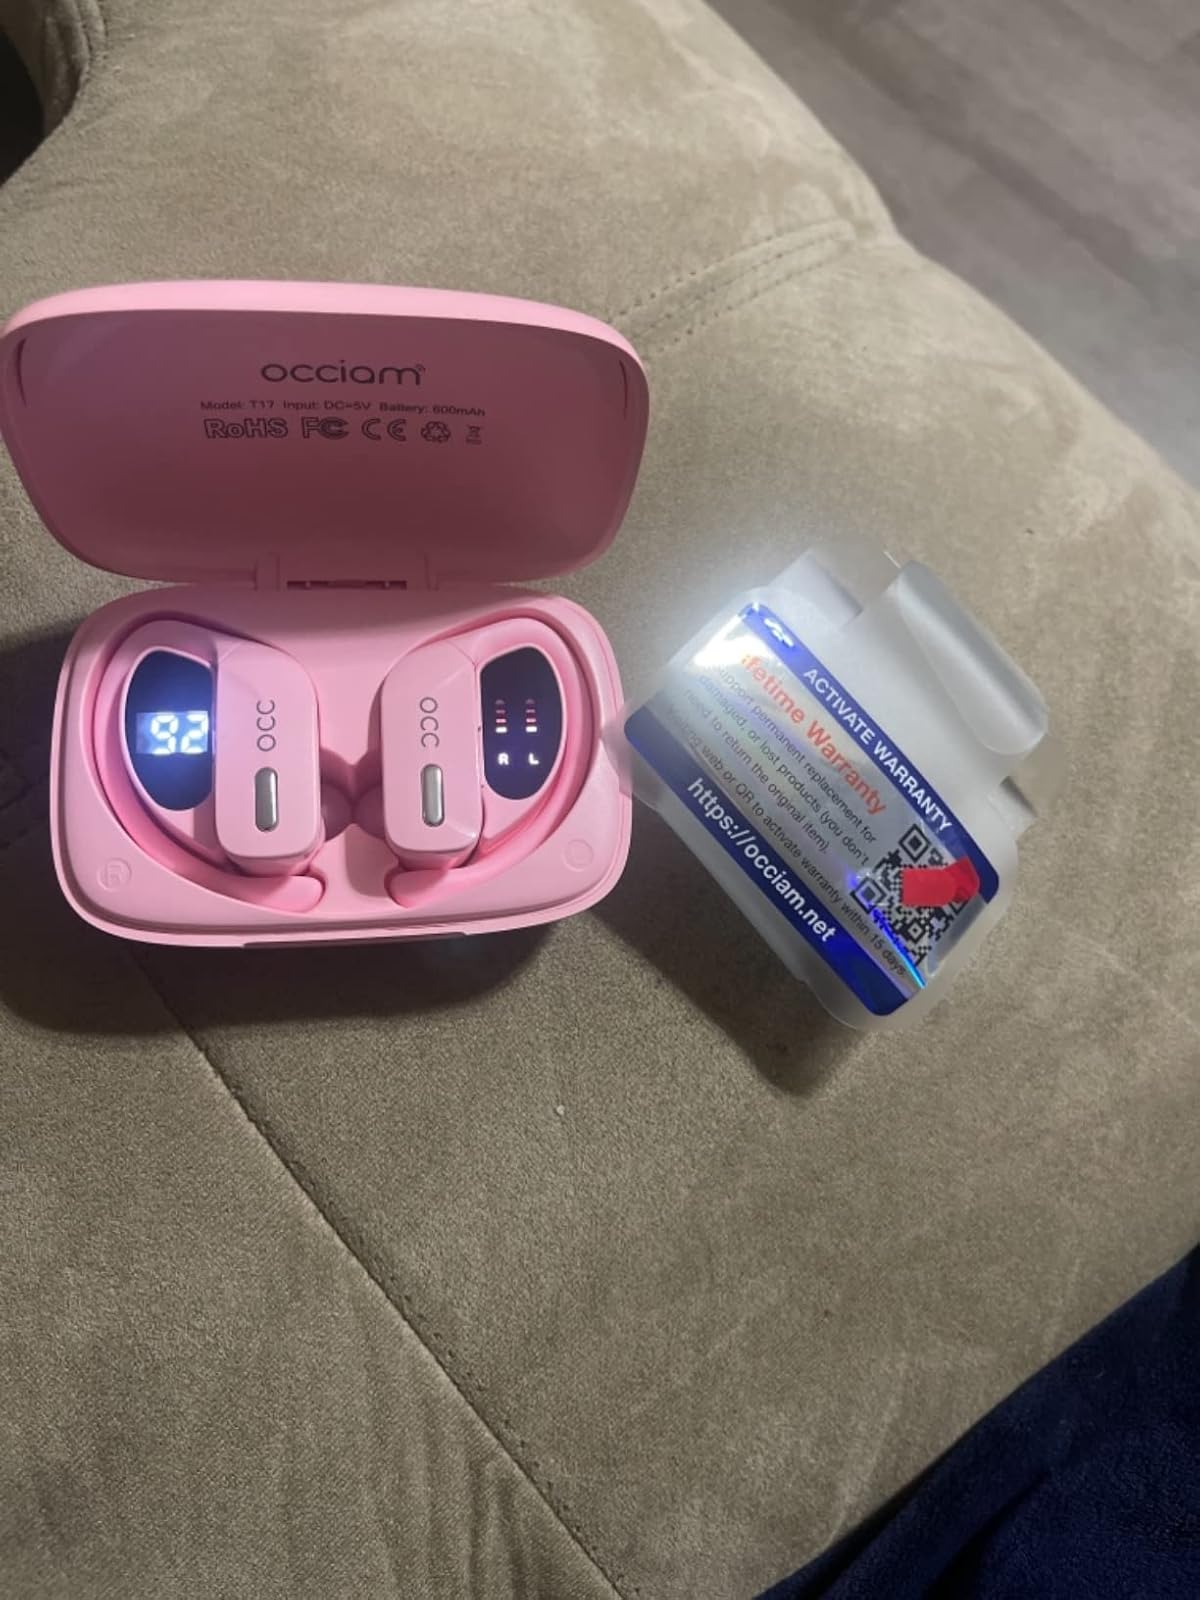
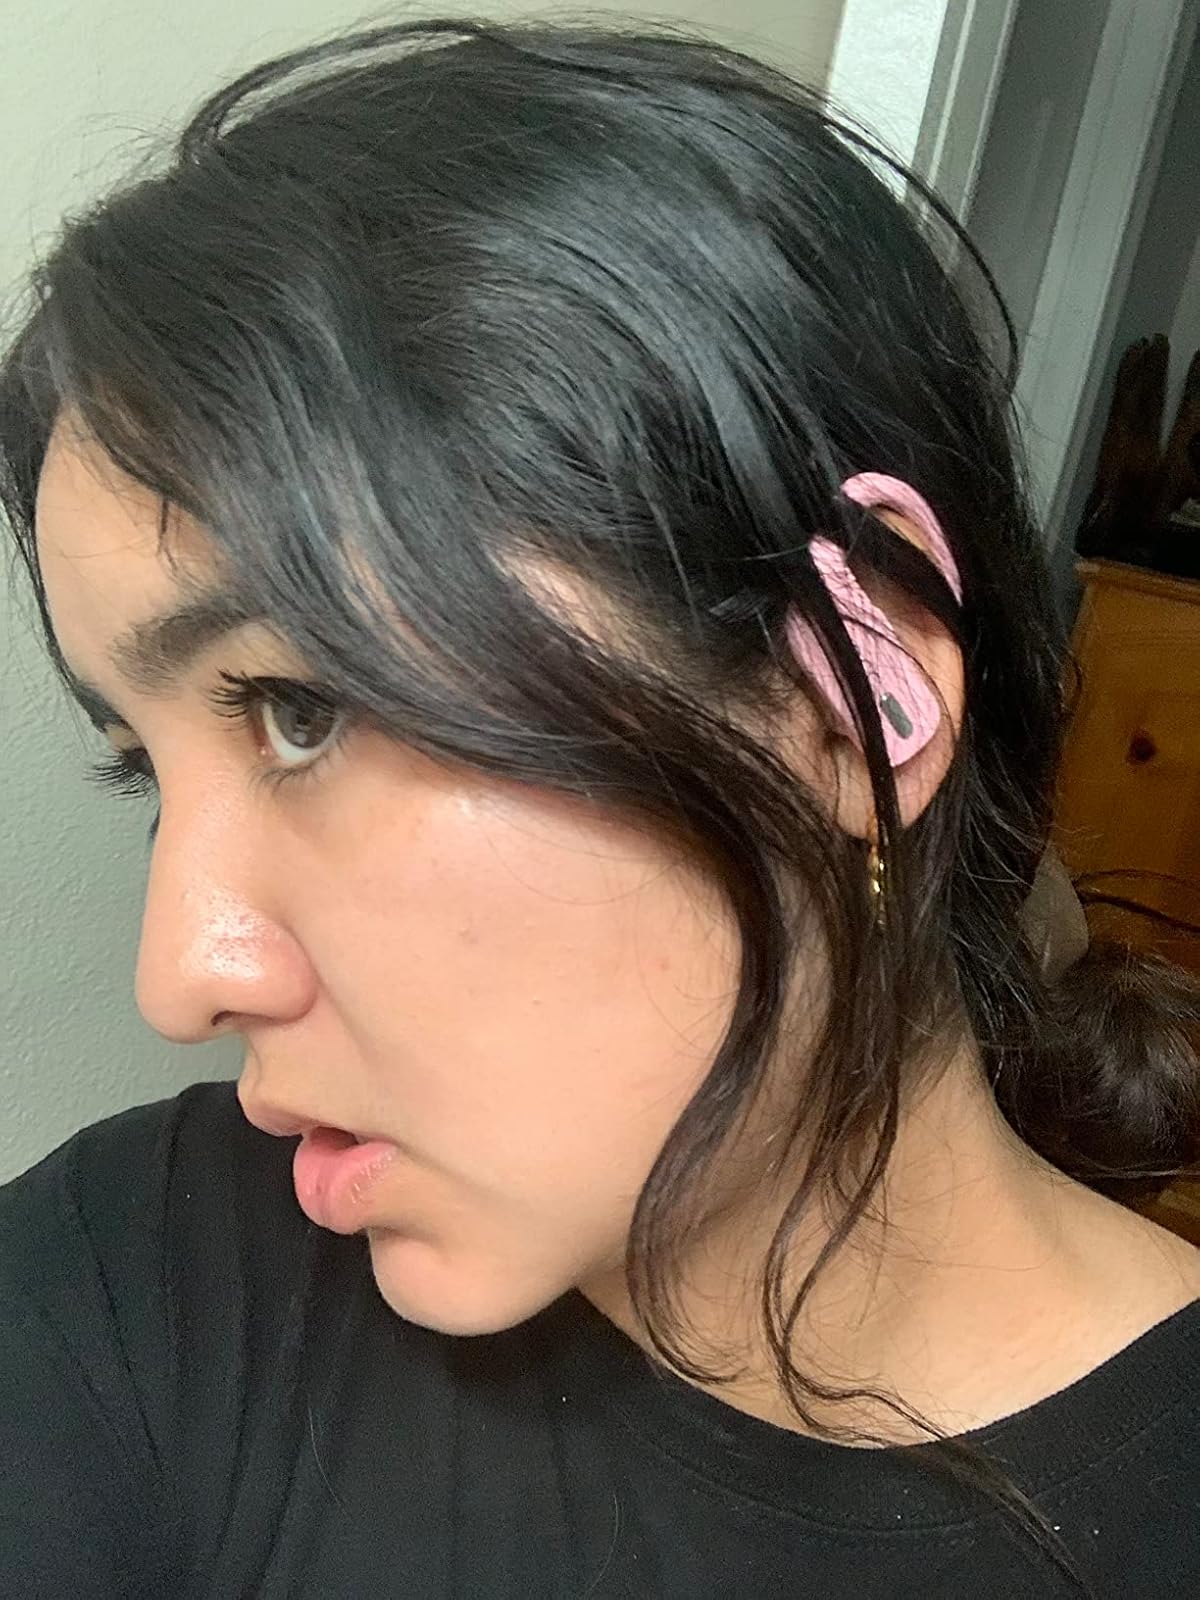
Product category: earbuds
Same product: yes